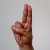
The image shows a hand gesture representing the letter 'U' in Indian Sign Language.